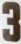
Number: 3